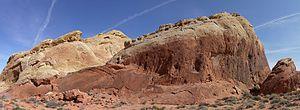
Le Red Rock Canyon est protégé par la Red Rock Canyon National Conservation Area depuis 1990. Il est situé à 20 km à l'ouest de Las Vegas dans l'État du Nevada, au sud-ouest des États-Unis. Il appartient au milieu aride du désert des Mojaves. Red Rock Canyon présente une succession de parois de grès rouge dont la plus haute mesure 1 000 mètres de haut. Son point culminant est Bridge Mountain. Les pétroglyphes, ses signes et ses dessins gravés dans les rochers, révèlent une occupation préhistorique du site par les Amérindiens. La réserve reçoit chaque année plus d'un million de visiteurs.